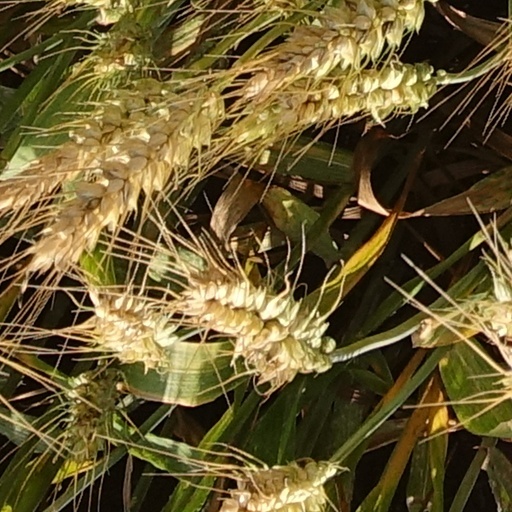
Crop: wheat